Wrangel Island

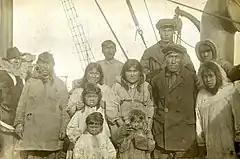
Wrangel Island Inuit inhabitants on board "Krasnyy Oktyabr", 1924

In 1924, the Soviet Union removed the American and 13 Inuit (one was born on the island) of this settlement aboard the "Krasny Oktyabr" ("Red October"). Wells subsequently died of pneumonia in Vladivostok during a diplomatic American-Soviet row about an American boundary marker on the Siberian coast, and so did an Inuk child. The others were deported from Vladivostok to the Chinese border post Suifenhe, but the Chinese government did not want to accept them as the American consul in Harbin told them the Inuit were not American citizens. Later, the American government came up with a statement that the Inuit were 'wards' of the United States, but that there were no funds for returning them. Eventually, the American Red Cross came up with $1,600 for their return. They subsequently moved through Dalian, Kobe and Seattle (where another Inuk child drowned during the wait for the return trip to Alaska) back to Nome.